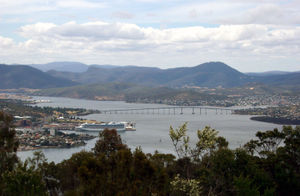
Hobart / Byens struktur
Tasman Bridge set fra Mount Nelson
Hobart er hovedstad og største by i den australske stat og ø Tasmanien. Byen er den mindste og sydligst beliggende af de australske statshovedstæder. Den blev grundlagt i 1803 som en straffekoloni og er Australiens næstældste hovedstad efter Sydney. Hobart ligger på det sydøstlige Tasmanien ved floden Derwent Rivers udmunding, og store dele af byen ligger på indvunden land. Byens havn er den næstdybeste naturlige havn i verden. Udsigten over byen domineres af det 1.271 meter høje Kunanyi/Mount Wellington.